Wadham College, Oxford

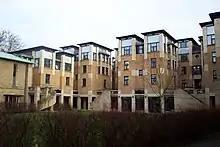
The Bowra Building by Sir Richard MacCormac

The college grounds contain the Holywell Music Room. This is said to be the oldest purpose-built music room in Europe, and hence England's first concert hall. It was designed by Thomas Camplin, at that time Vice-Principal of St Edmund Hall, and opened in July 1748. The interior has been restored to a near-replica of the original and contains the only surviving Donaldson organ, built in 1790 by John Donaldson of Newcastle and installed in 1985 after being restored.